West Street Historic District

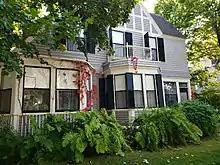
"Chantier", 116 West Street

The main village of Bar Harbor is set at the northeastern end of Mount Desert Island on the central coast of Maine. It occupies a nub of land that projects slightly from the surrounding coast, and has coastlines that run east–west and north–south. The central business district is located near the center of this nub, focused on the junction of Mt. Desert Street and Main Street. West Street runs parallel to Mt. Desert Street, providing access to the north portion of the coastline. The district extends along West Street from its western junction with Eden Street (where it abuts the Harbor Lane–Eden Street Historic District) to Billings Avenue in the east. Lining the street on both sides are seventeen historically significant summer houses, all built between 1870 and the 1910s, representative of the period when Bar Harbor grew to its height as an exclusive summer resort community. It is home to one of the best concentrations of these summer houses to survive the island's 1947 fire, which destroyed a significant number of such properties.